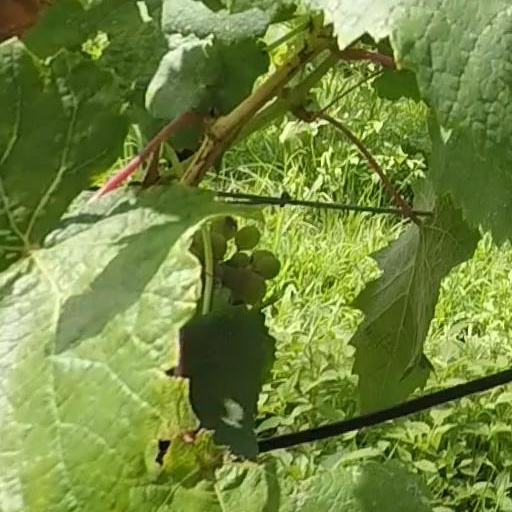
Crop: grape